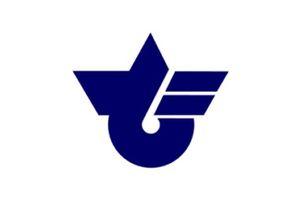
Le village de Dōshi est un village du Japon situé dans le district de Minamitsuru.